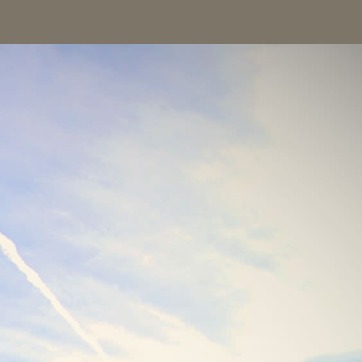
Material: sky